Mount Hpan Pu

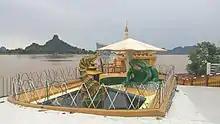
Statues of the dragon and frog

According to legend, King Mandu (မဏ္ဍုဖားမင်းကြီး), a giant frog, lived on the top of Mount Hpan Pu. One day, while out searching for food, he saw a large magic ruby with an emerald club placed on the throne in the foot cave of the hill, and the frog king thought the ruby was his food and swallowed it. He gained powers by swallowing the magic ruby and was able to resist his enemy, the dragon king. The place where the dragon king vomited the frog king is called Hpa-An (lit. 'vomit frog'). The impressive statues of these figures can be seen in the Shwe Yin Myaw Pagoda's compound.